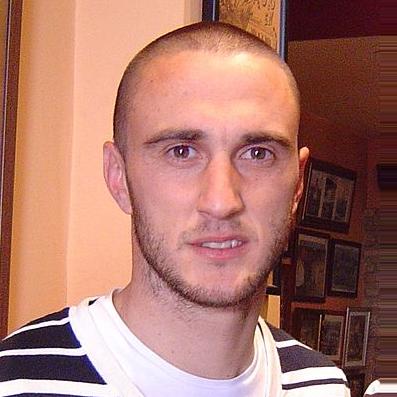
Age: 27